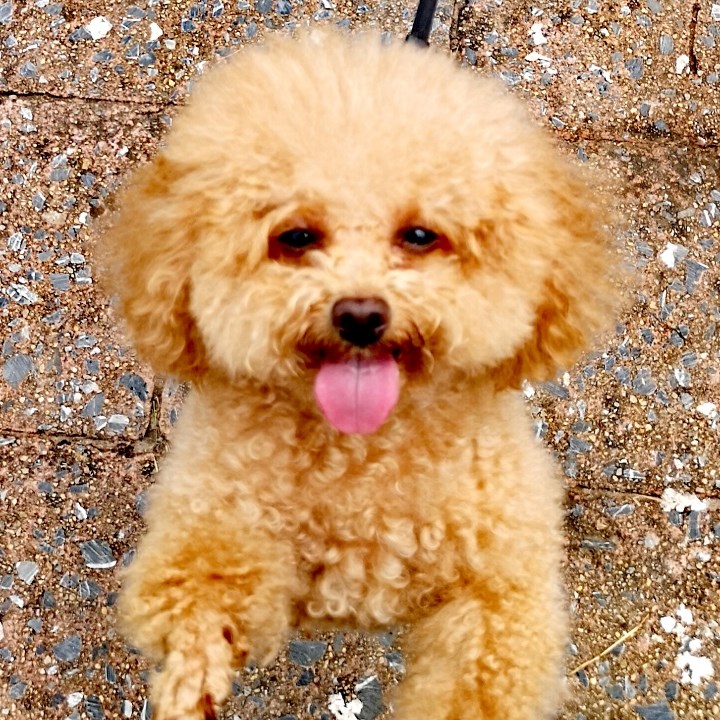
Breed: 7449-n000128-teddy